United Russia

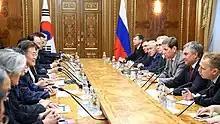
Vyacheslav Volodin with South Korean President Moon Jae-in in the State Duma on 21 June 2018

Preliminary voting of United Russia (colloquially known as "primaries") is a procedure for intra-party voting on candidates for subsequent nomination from United Russia, its regional branches as candidates for deputies of the legislative bodies of state power of the constituent entities of the Russian Federation. Preliminary voting is organized and conducted to provide opportunities for citizens of the Russian Federation to participate in the political life of society. According to the results of the preliminary voting in 2011, organized by United Russia and the ONF for the first time in Russian political history, more than 150 non-partisan candidates were included in the electoral lists of United Russia, and the successful holding of the primaries prompted Vladimir Putin to propose legislatively making this procedure mandatory for all political parties.